Mach Storm

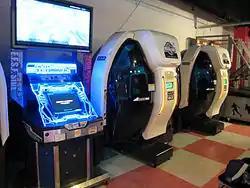

Development of "Mach Storm" was directed by Namco Bandai Games designer Kazushi Imoto, who is known for his work on the company's virtual reality-focused entertainment complexes. The game is based on the company's "Ace Combat" series, particularly "" (2011), and borrows many of its mechanics and assets, though it is not directly connected to the series. Inamoto worked closely with Project Aces, the internal development team behind "Ace Combat", during production. "Mach Storm" was designed to be simplistic and appeal towards a casual audience, as Inamoto wanted as many people as possible to experience the exhilarating feeling of flight. Inspiration was derived from the "Ace Combat" games, the action film "Top Gun", and other Hollywood movies.